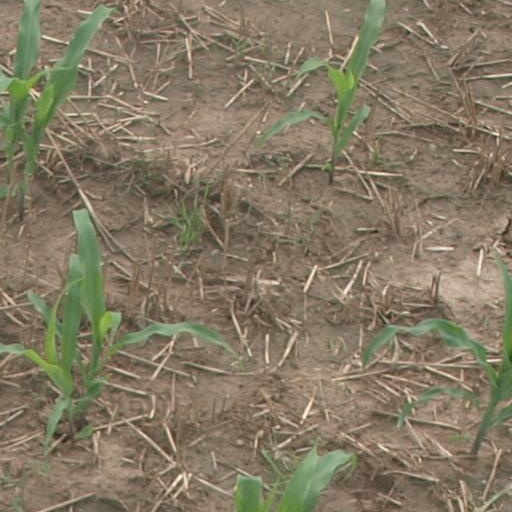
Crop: maize; corn